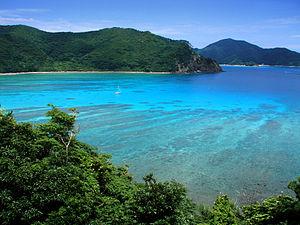
Amami Ō-shima est l'île principale des îles Amami dans l'archipel Nansei. Elle se situe en mer de Chine orientale. On y parle les langues amami du Nord et amami du Sud, qui font partie des langues ryukyu.